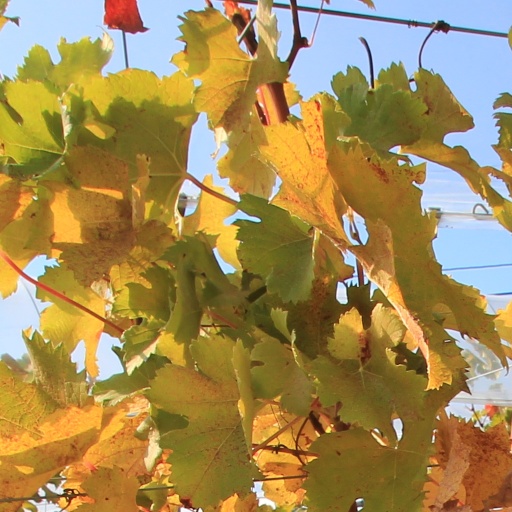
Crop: grape